Altrincham F.C.

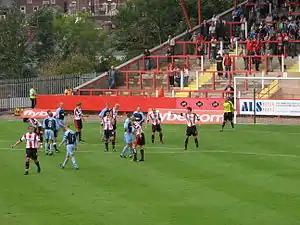
Exeter City vs Altrincham in a Conference National fixture played on 19 August 2006

Altrincham Football Club is a professional football club based in Altrincham, Greater Manchester, England. Founded in 1891 and nicknamed "the Robins", they are currently members of and play at Moss Lane.